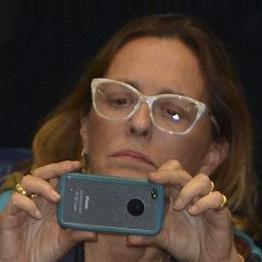
Age: 62